Thore Heramb

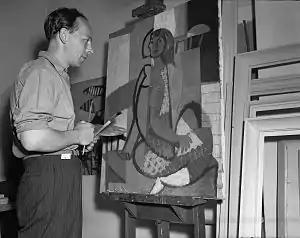
Thore Heramb in 1949.

Thore Heramb (29 December 1916 – 16 June 2014) was a Norwegian painter and illustrator. His art was inspired by impressionism and by cubism. His artistic style is commonly described as colourist and frequently featured abstracted landscapes.